Stanley, Falkland Islands

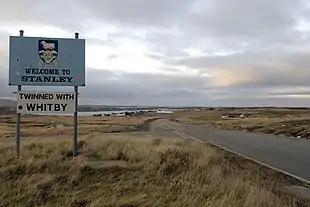
'Welcome to Stanley' sign, with Stanley in the background

The situation with the Spanish version of the name is far more complicated. Stanley, unlike Port Louis, the former capital of the islands, was a new settlement founded by the British, and therefore did not have a Spanish name of its own. Many Spanish speakers use "Puerto Stanley", as a neutral translation of the British name but it is disliked by supporters of Argentine sovereignty who refuse to recognise English language names. Supporters of the Argentine claim have used several different names, none of which are accepted by the islanders themselves: